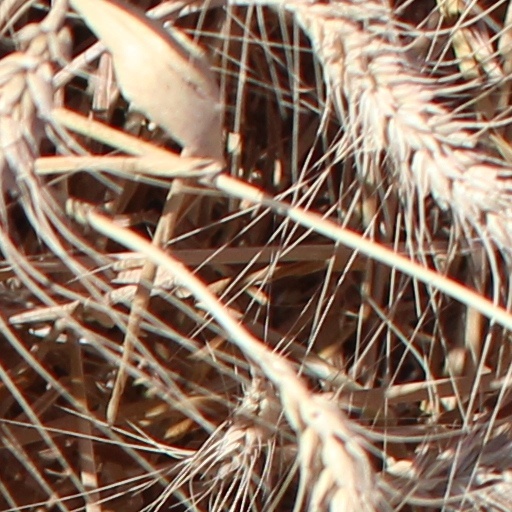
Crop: wheat